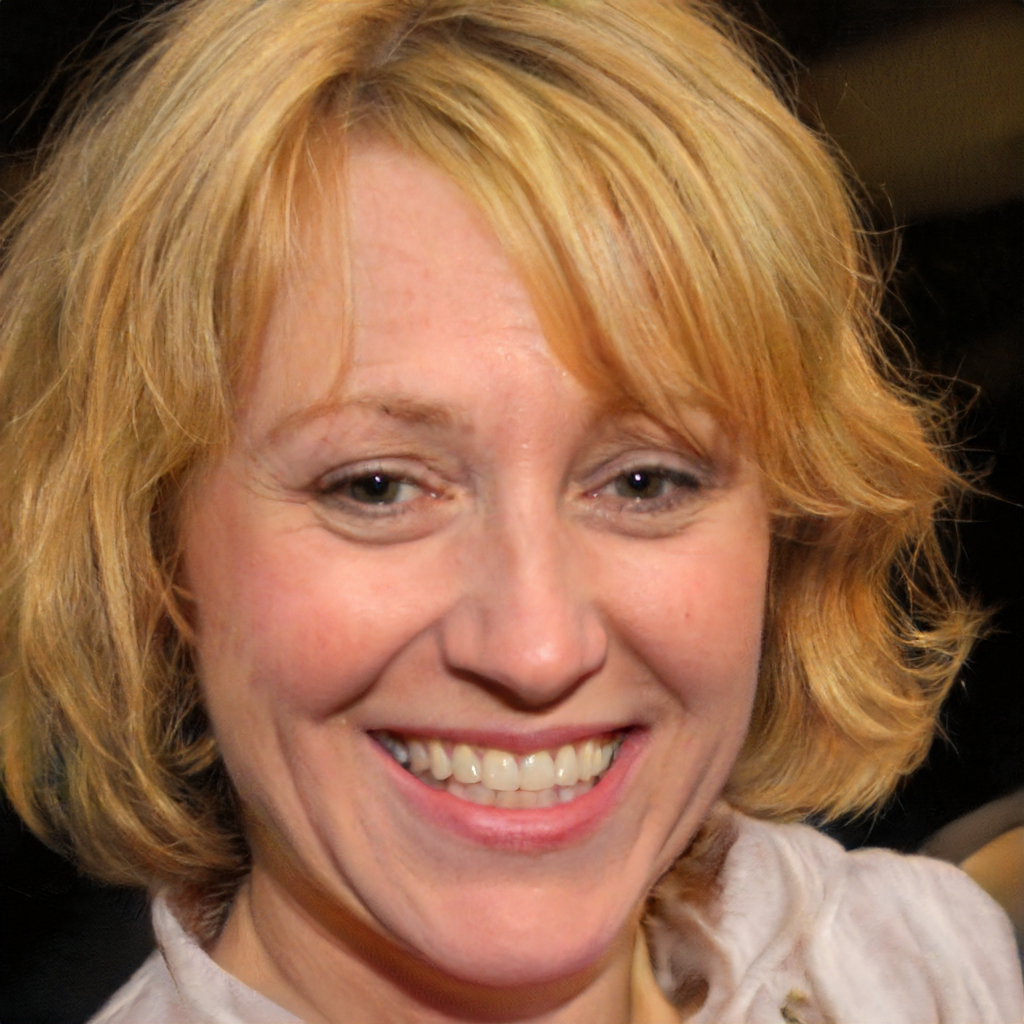
Label: No Watermark